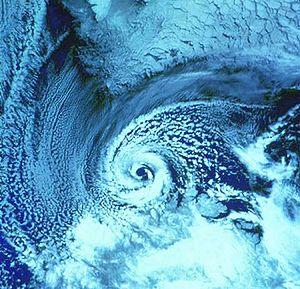
Un cyclone est un terme météorologique qui désigne une grande zone où l'air atmosphérique est en rotation autour d'un centre de basse pression local, donnant le plus souvent des nuages et des précipitations. Il s'agit également de « dépression » et de « système cyclonique ». Par extension, la circulation cyclonique est la direction que prendra le flux d'air autour d'une dépression ou d'un creux barométrique, soit anti-horaire dans l'hémisphère nord et horaire dans celui du sud. Même si toute dépression peut être appelée un cyclone, ce terme est le plus souvent réservé à certains types particuliers de systèmes qui se forment au-dessus des eaux chaudes des mers tropicales, les cyclones tropicaux. On applique également le suffixe cyclone à certains phénomènes de très petites échelles où une rotation se produit.
Un système convectif de méso-échelle est un ensemble d'orages qui se répartissent avec le temps, en ligne ou en zones, pour former des entités qui peuvent occuper de plusieurs dizaines à quelques centaines de kilomètres de longueur ou de diamètre. Ces systèmes météorologiques sont souvent associés avec du temps violent car les orages intenses qui les composent peuvent produire des pluies torrentielles causant des inondations, des vents de plus de 90 km/h et parfois de la grosse grêle. Ces phénomènes, même s'ils ont une durée de vie en général plus limitée que ceux produits par les dépressions synoptiques, affectent quand même de larges zones à cause du déplacement du système.